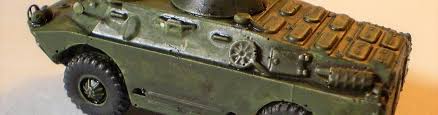
Label: BTR